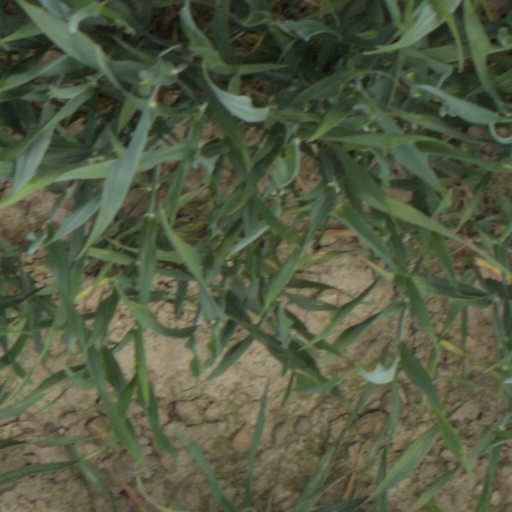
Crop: wheat